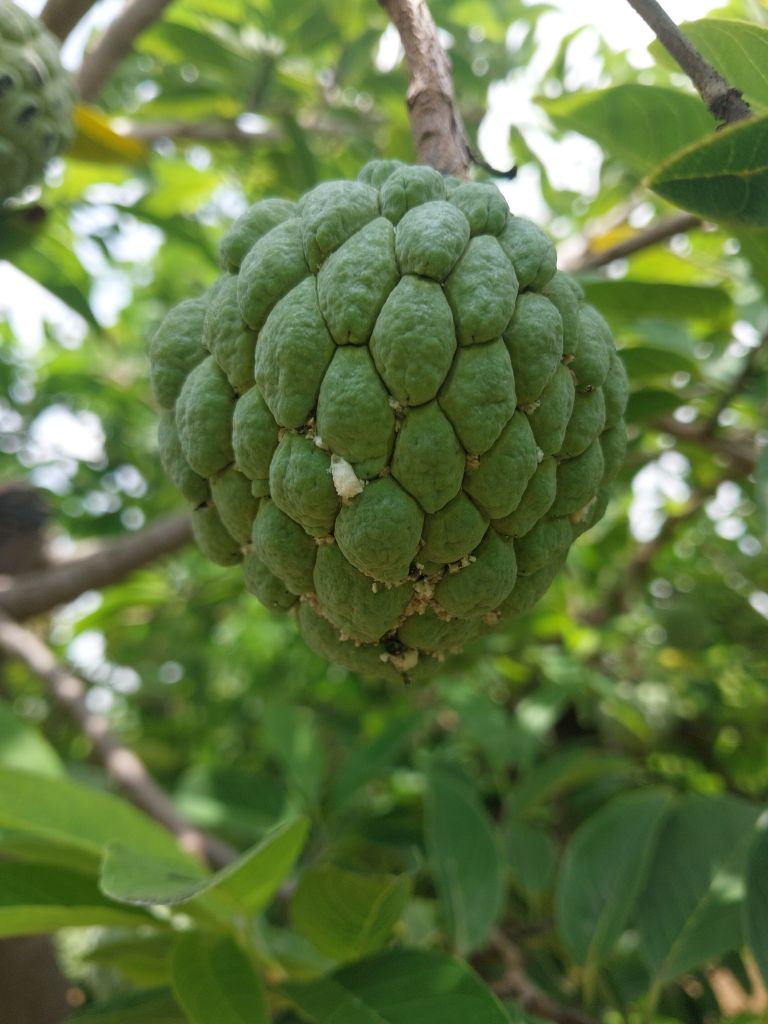
Disease label: Mealy Bug